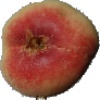
Label: peach_flat